Lyuba Gorlina

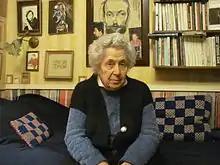
Lyuba Gorlina.

She worked as a translator from Swedish and Norwegian to Russian since the 1950s. Her husband Yuri Vronskiy was a children's writer and translator. In the 1980s she held Tarjei Vesaas in the highest regard, but had also translated Bjørnstjerne Bjørnson, Aksel Sandemose, Torborg Nedreaas, Johan Borgen, Espen Haavardsholm, Jens Bjørneboe, Kåre Holt and Anne-Cath Vestly. In the post-Communist she described the publishing situation as problematic, struggling to find a publisher for her translations of Erik Fosnes Hansen, Tormod Haugen and Vera Henriksen.